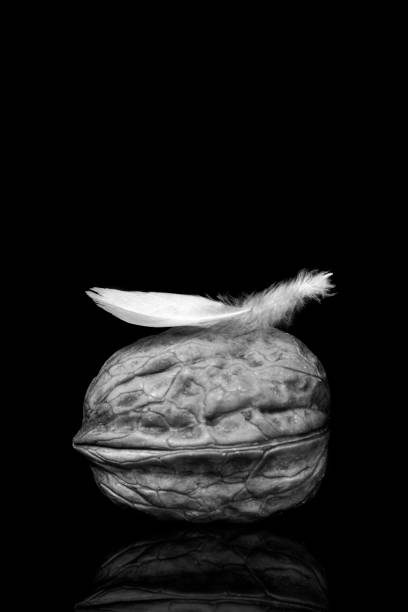
Adjective: harder
Antonym: softer